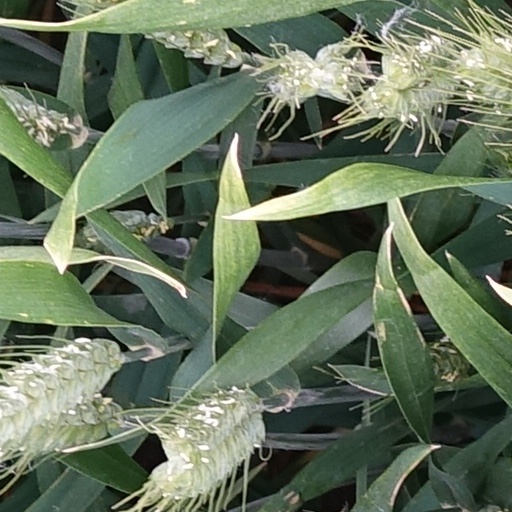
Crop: wheat